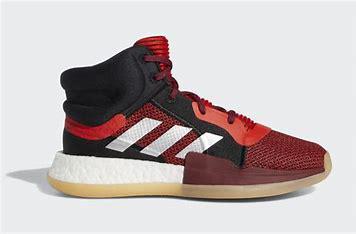
Brand: Adidas
Model: Marquee Boost